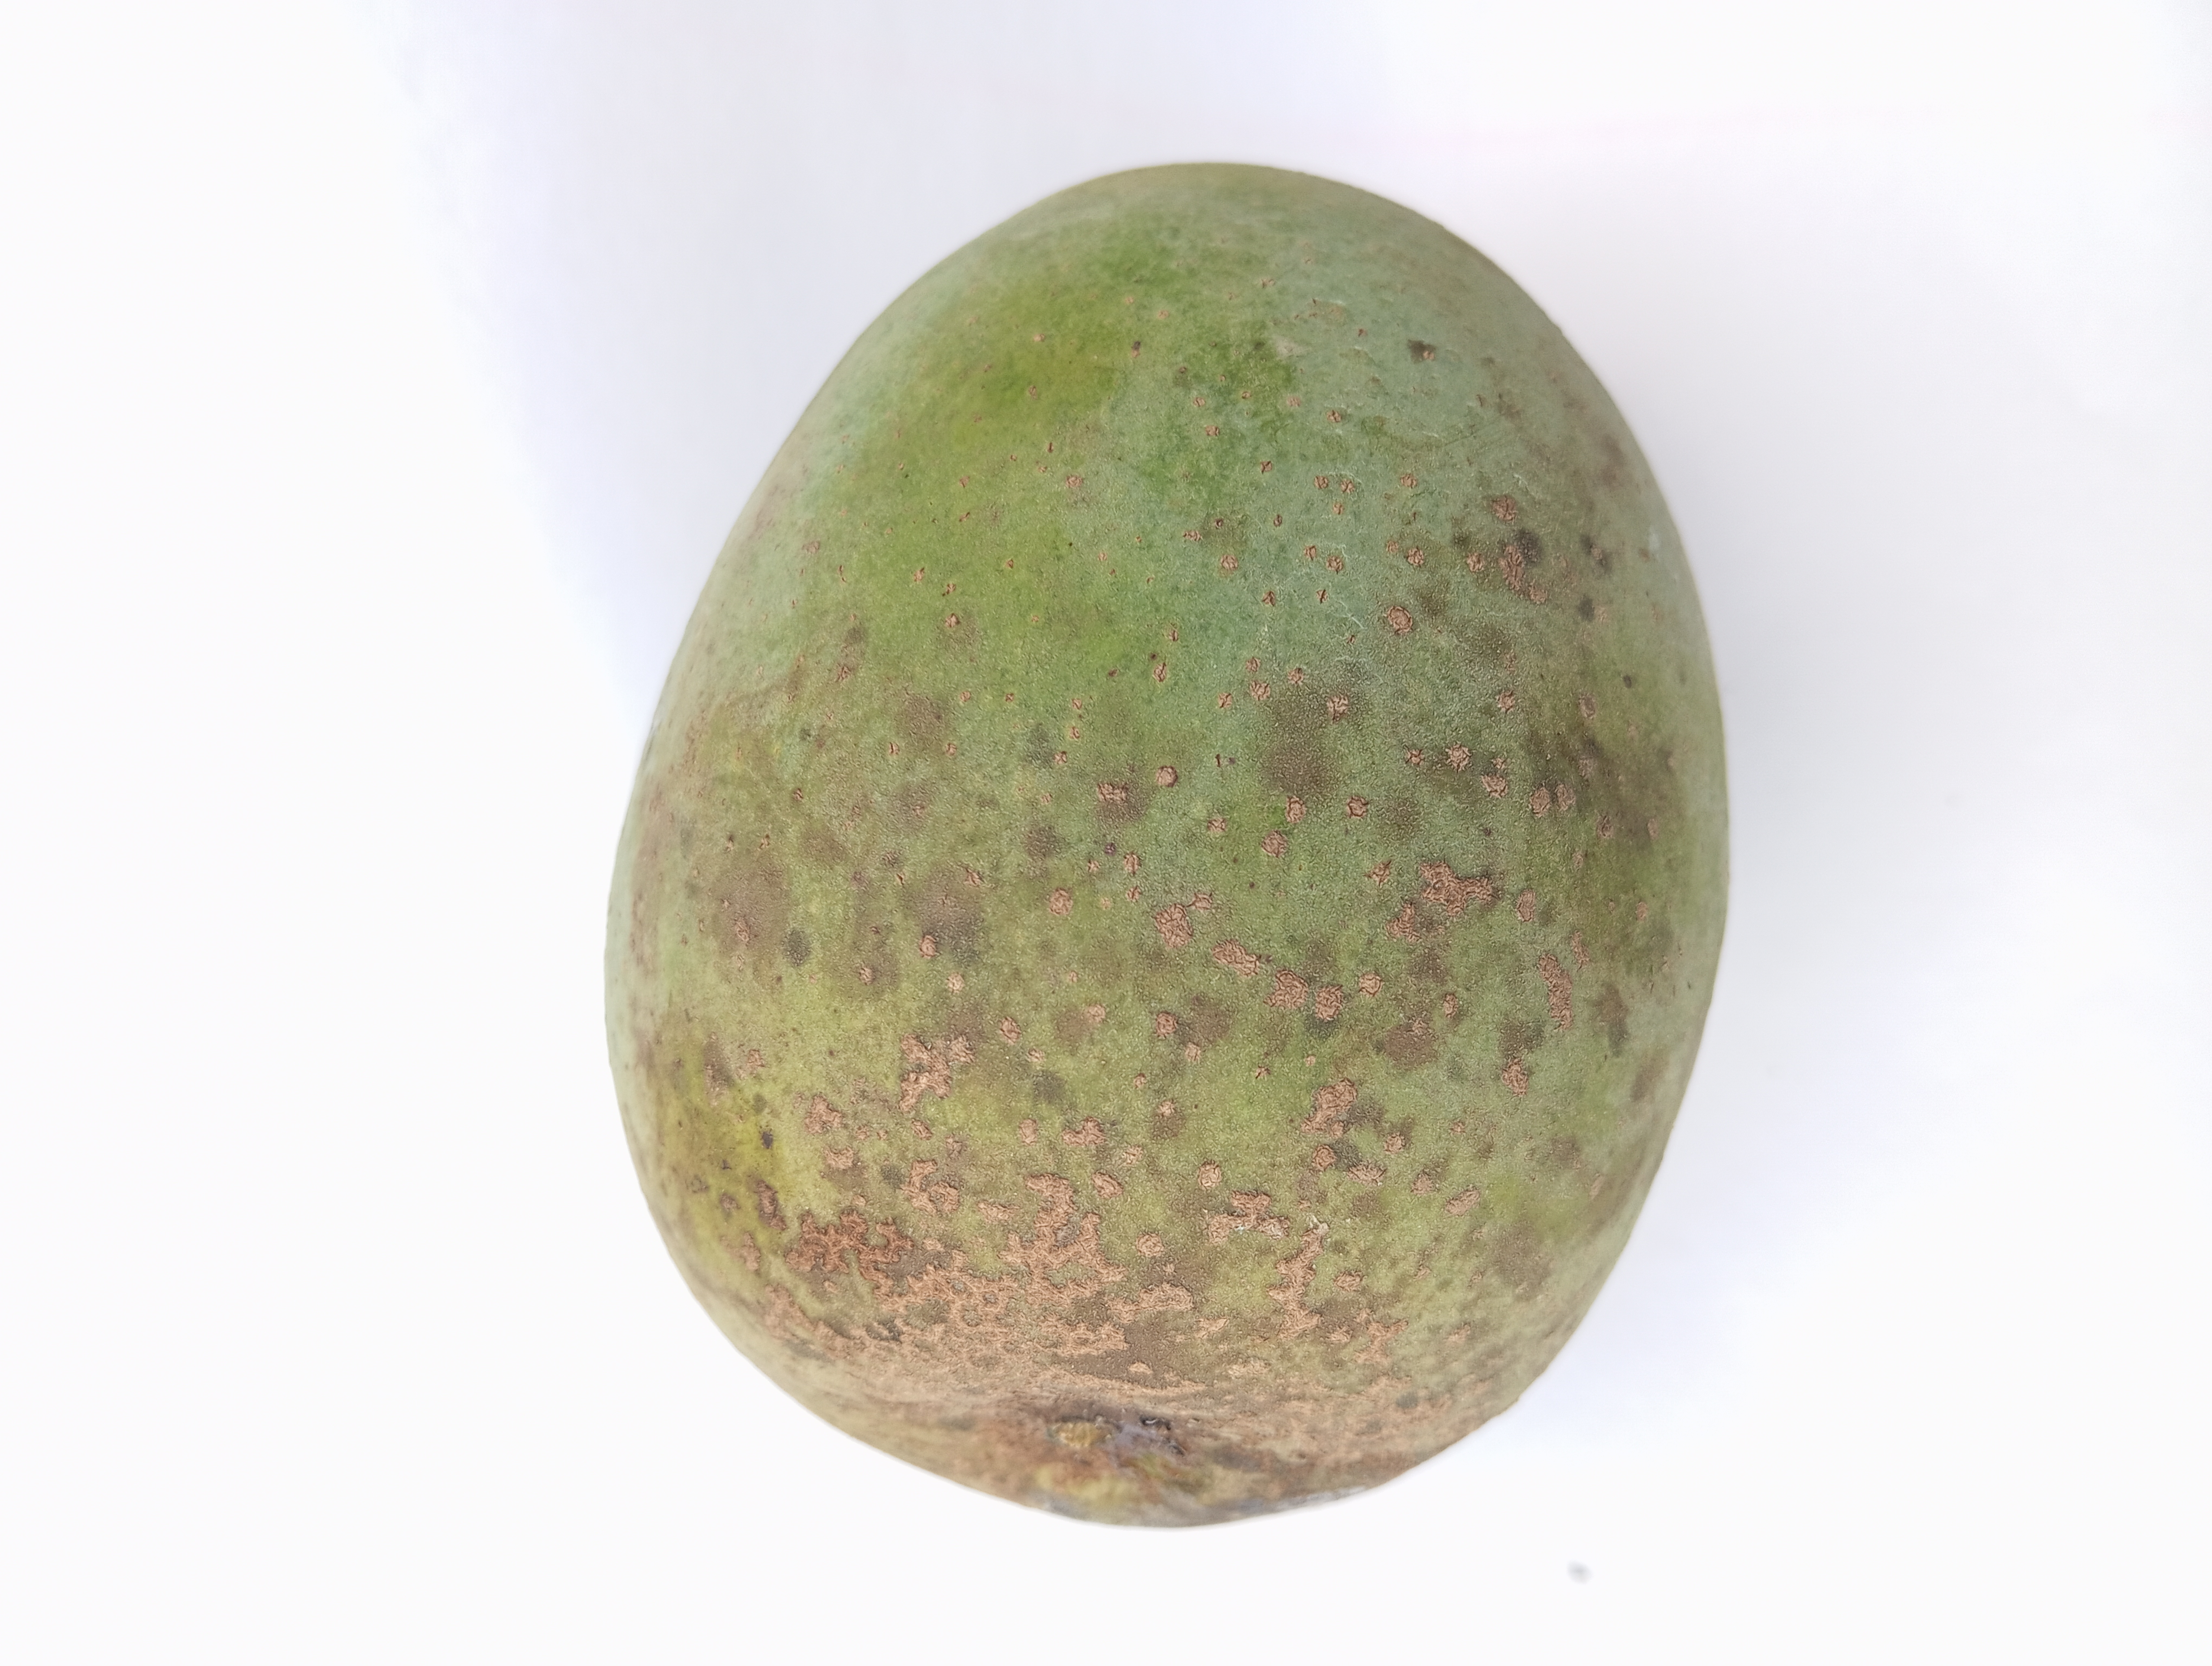
Mango variety: Himsagar